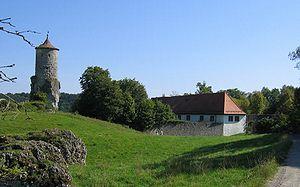
L’arrondissement de Bayreuth est un arrondissement de Bavière, en Allemagne situé dans le district de Haute-Franconie.